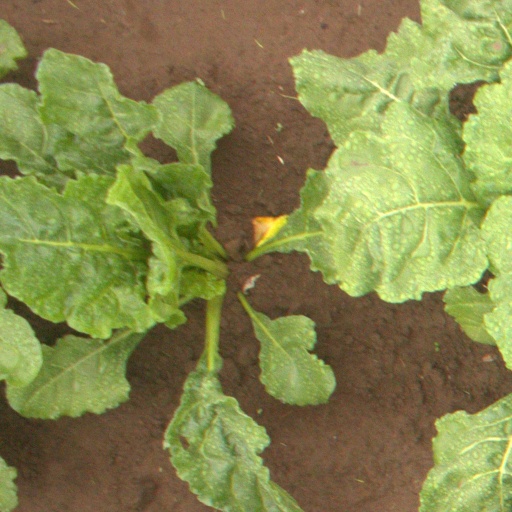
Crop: sugar beet